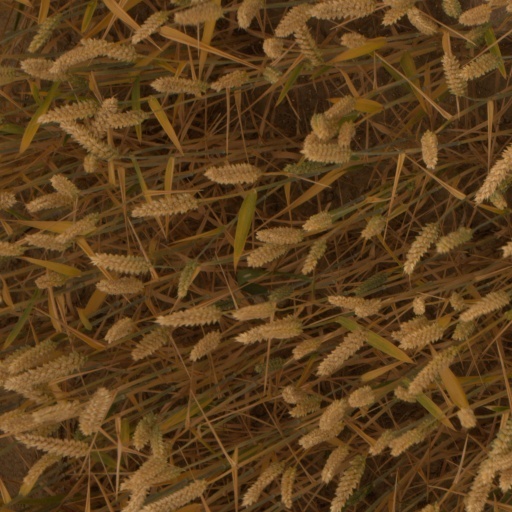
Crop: wheat